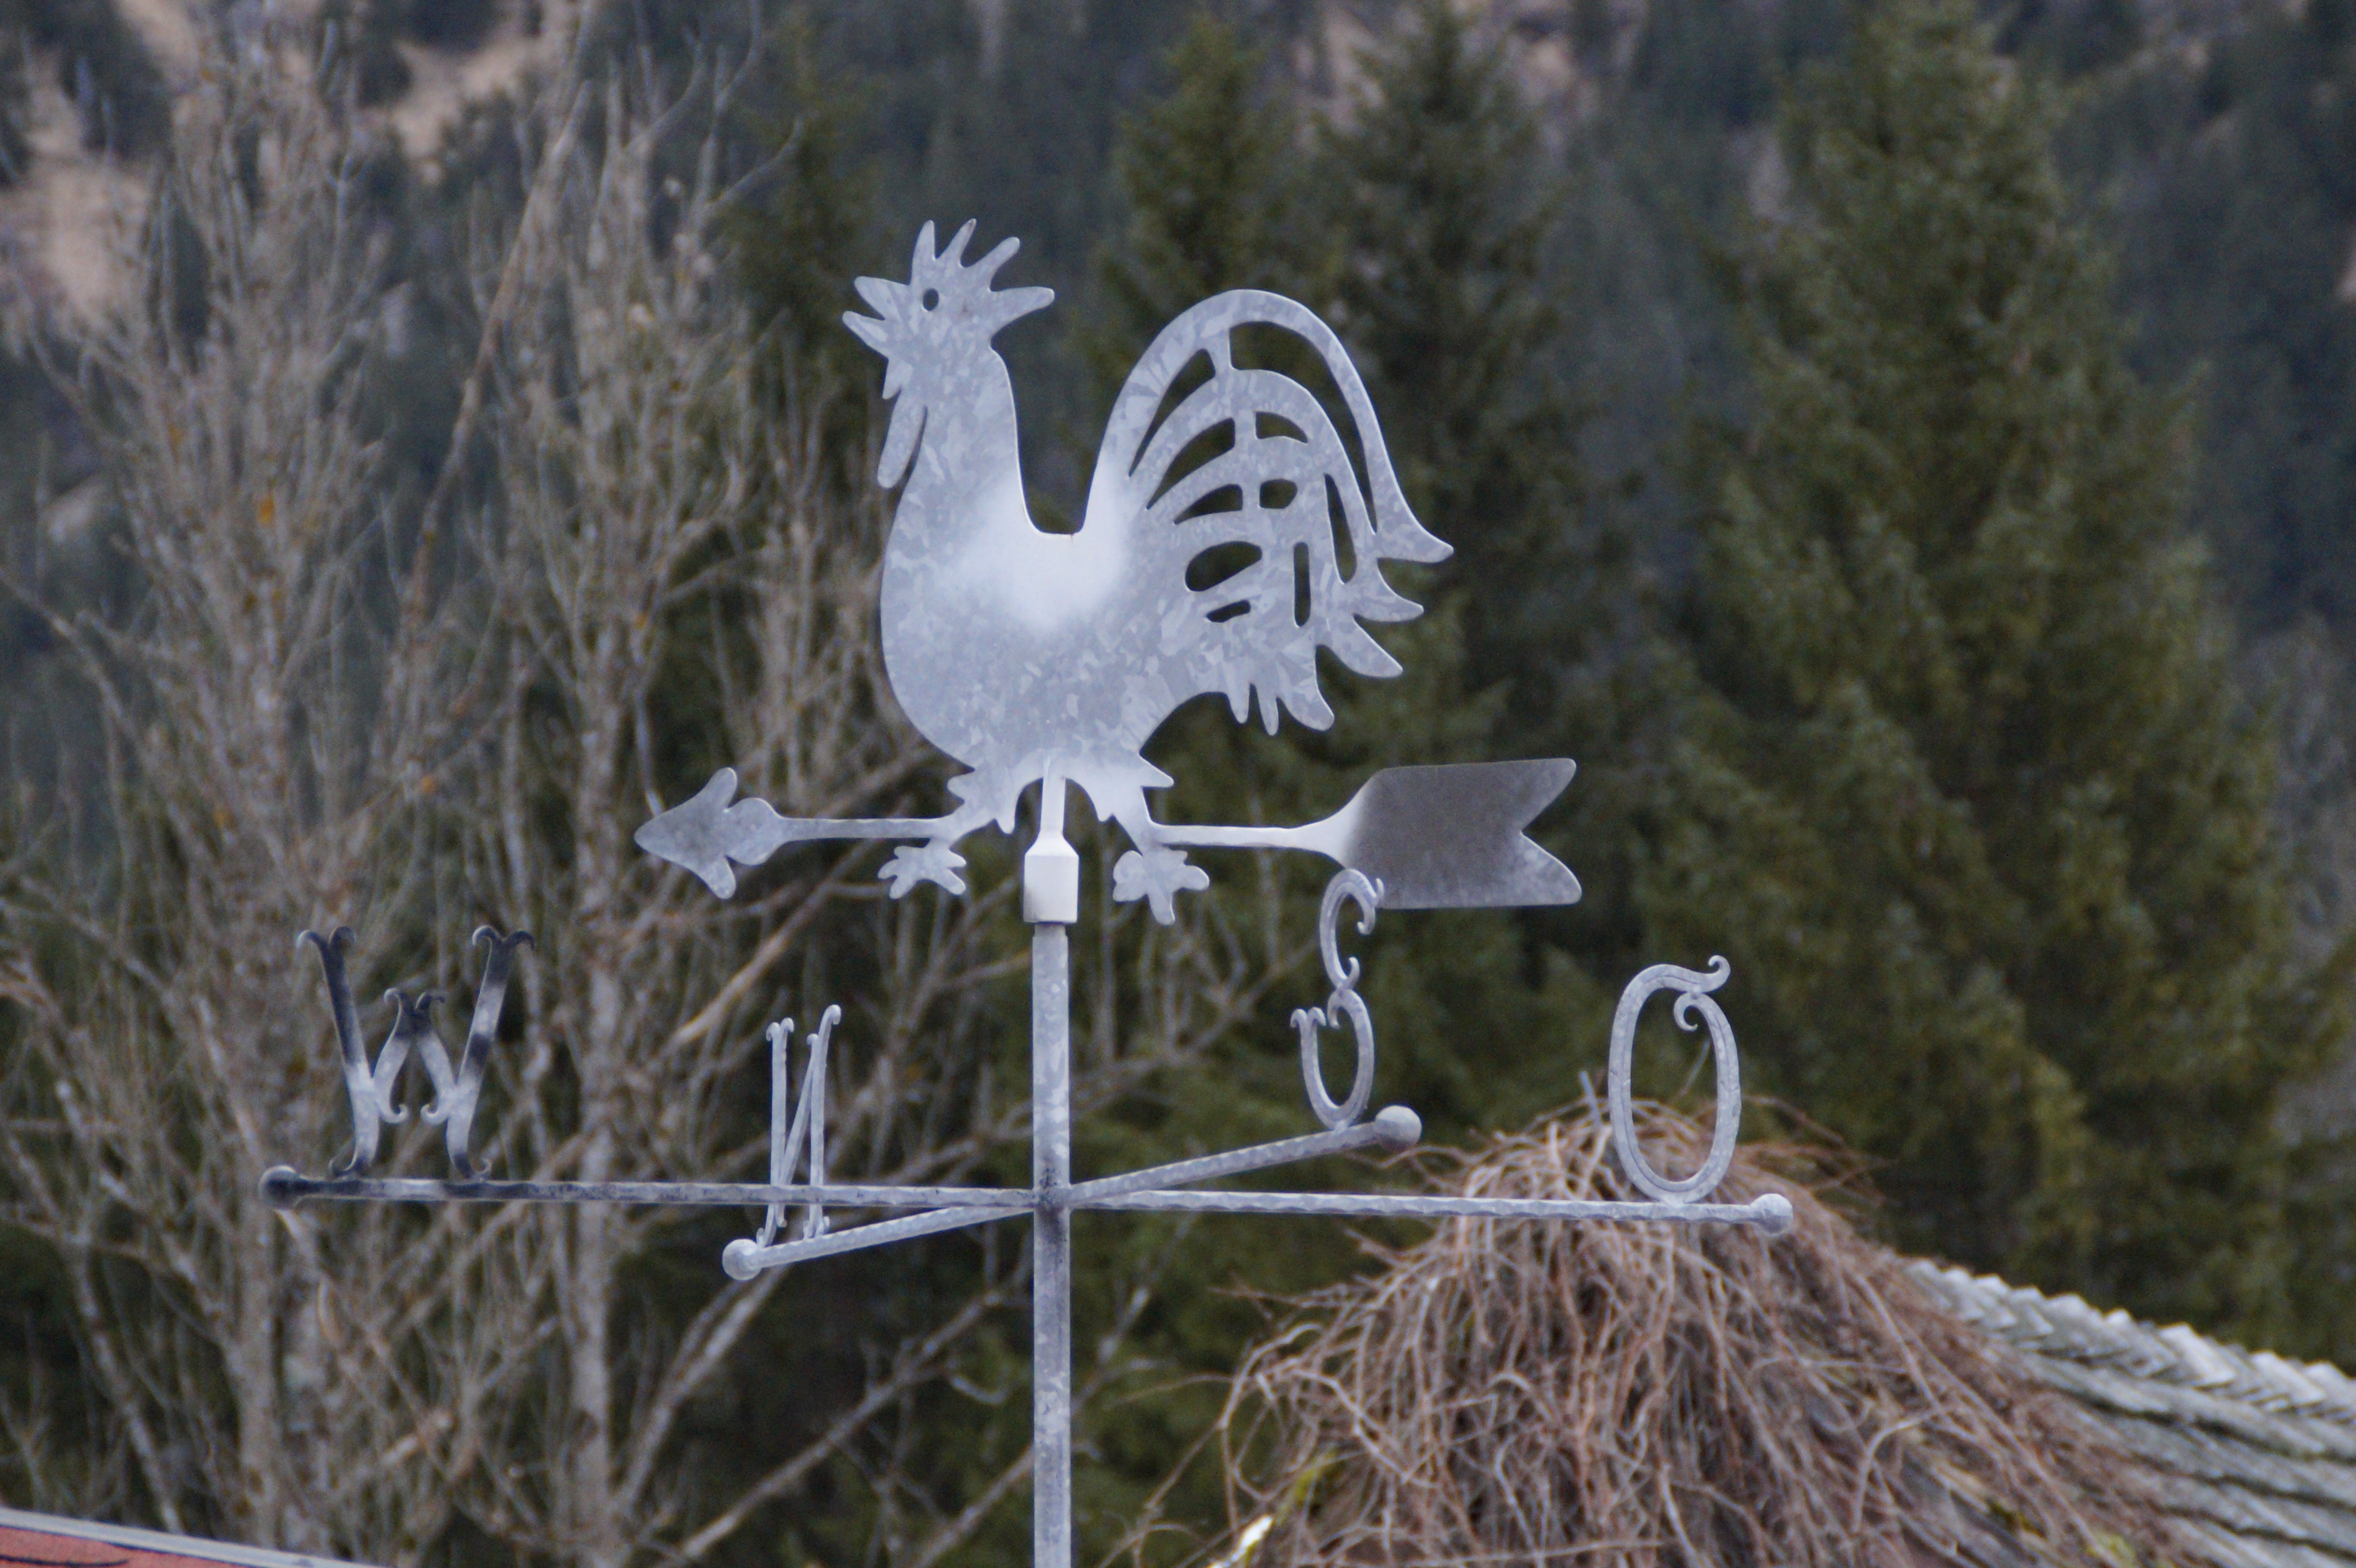
winter, bird, wildlife, show, fauna, stork, vertebrate, weather vane, turn, hahn, wind direction, ciconiiformes, crane like bird